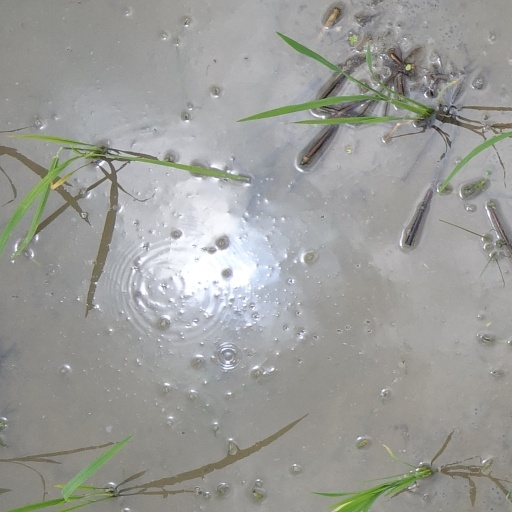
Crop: rice